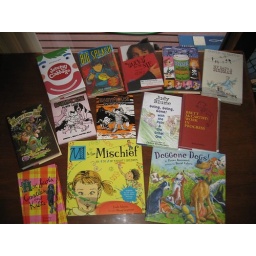
more that came in the box from the USA office of SCBWI